Anne Anderson (diplomat)

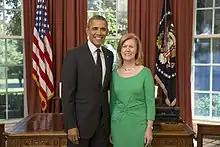
Ambassador of Ireland to the United States, Anne Anderson, with U.S. president, Barack Obama, on 17 September 2013.

Anderson was Ireland's ambassador to France from July 2005 to 2009, and was concurrently the non-resident ambassador to Monaco from January 2007 to 2009. She moved from Paris to New York City when she became Permanent Representative of Ireland to the United Nations from 10 September 2009 to 2013.